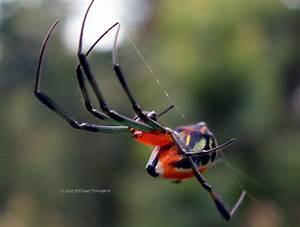
spider